HMS Thunderer (1760)

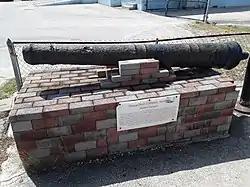
One of two cannons attributed to HMS "Thunderer", displayed at a rum cake factory on Grand Cayman Island

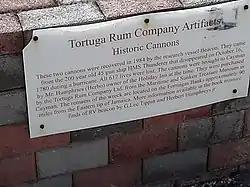
Descriptive plaque at a cannon attributed to "Thunderer"

HMS "Thunderer" was a 74-gun third rate ship of the line of the Royal Navy, launched on 19 March 1760 at Woolwich. She earned a battle honour in a single-ship action off Cadiz with the French ship "Achille" (64 guns) in 1761, during the Seven Years' War.